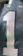
Number: 1